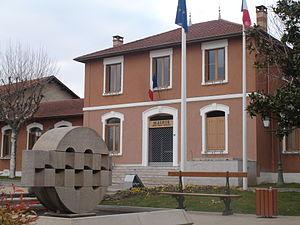
Chaponnay (69)
Chaponnay est une commune française située dans le département du Rhône, en région Auvergne-Rhône-Alpes.